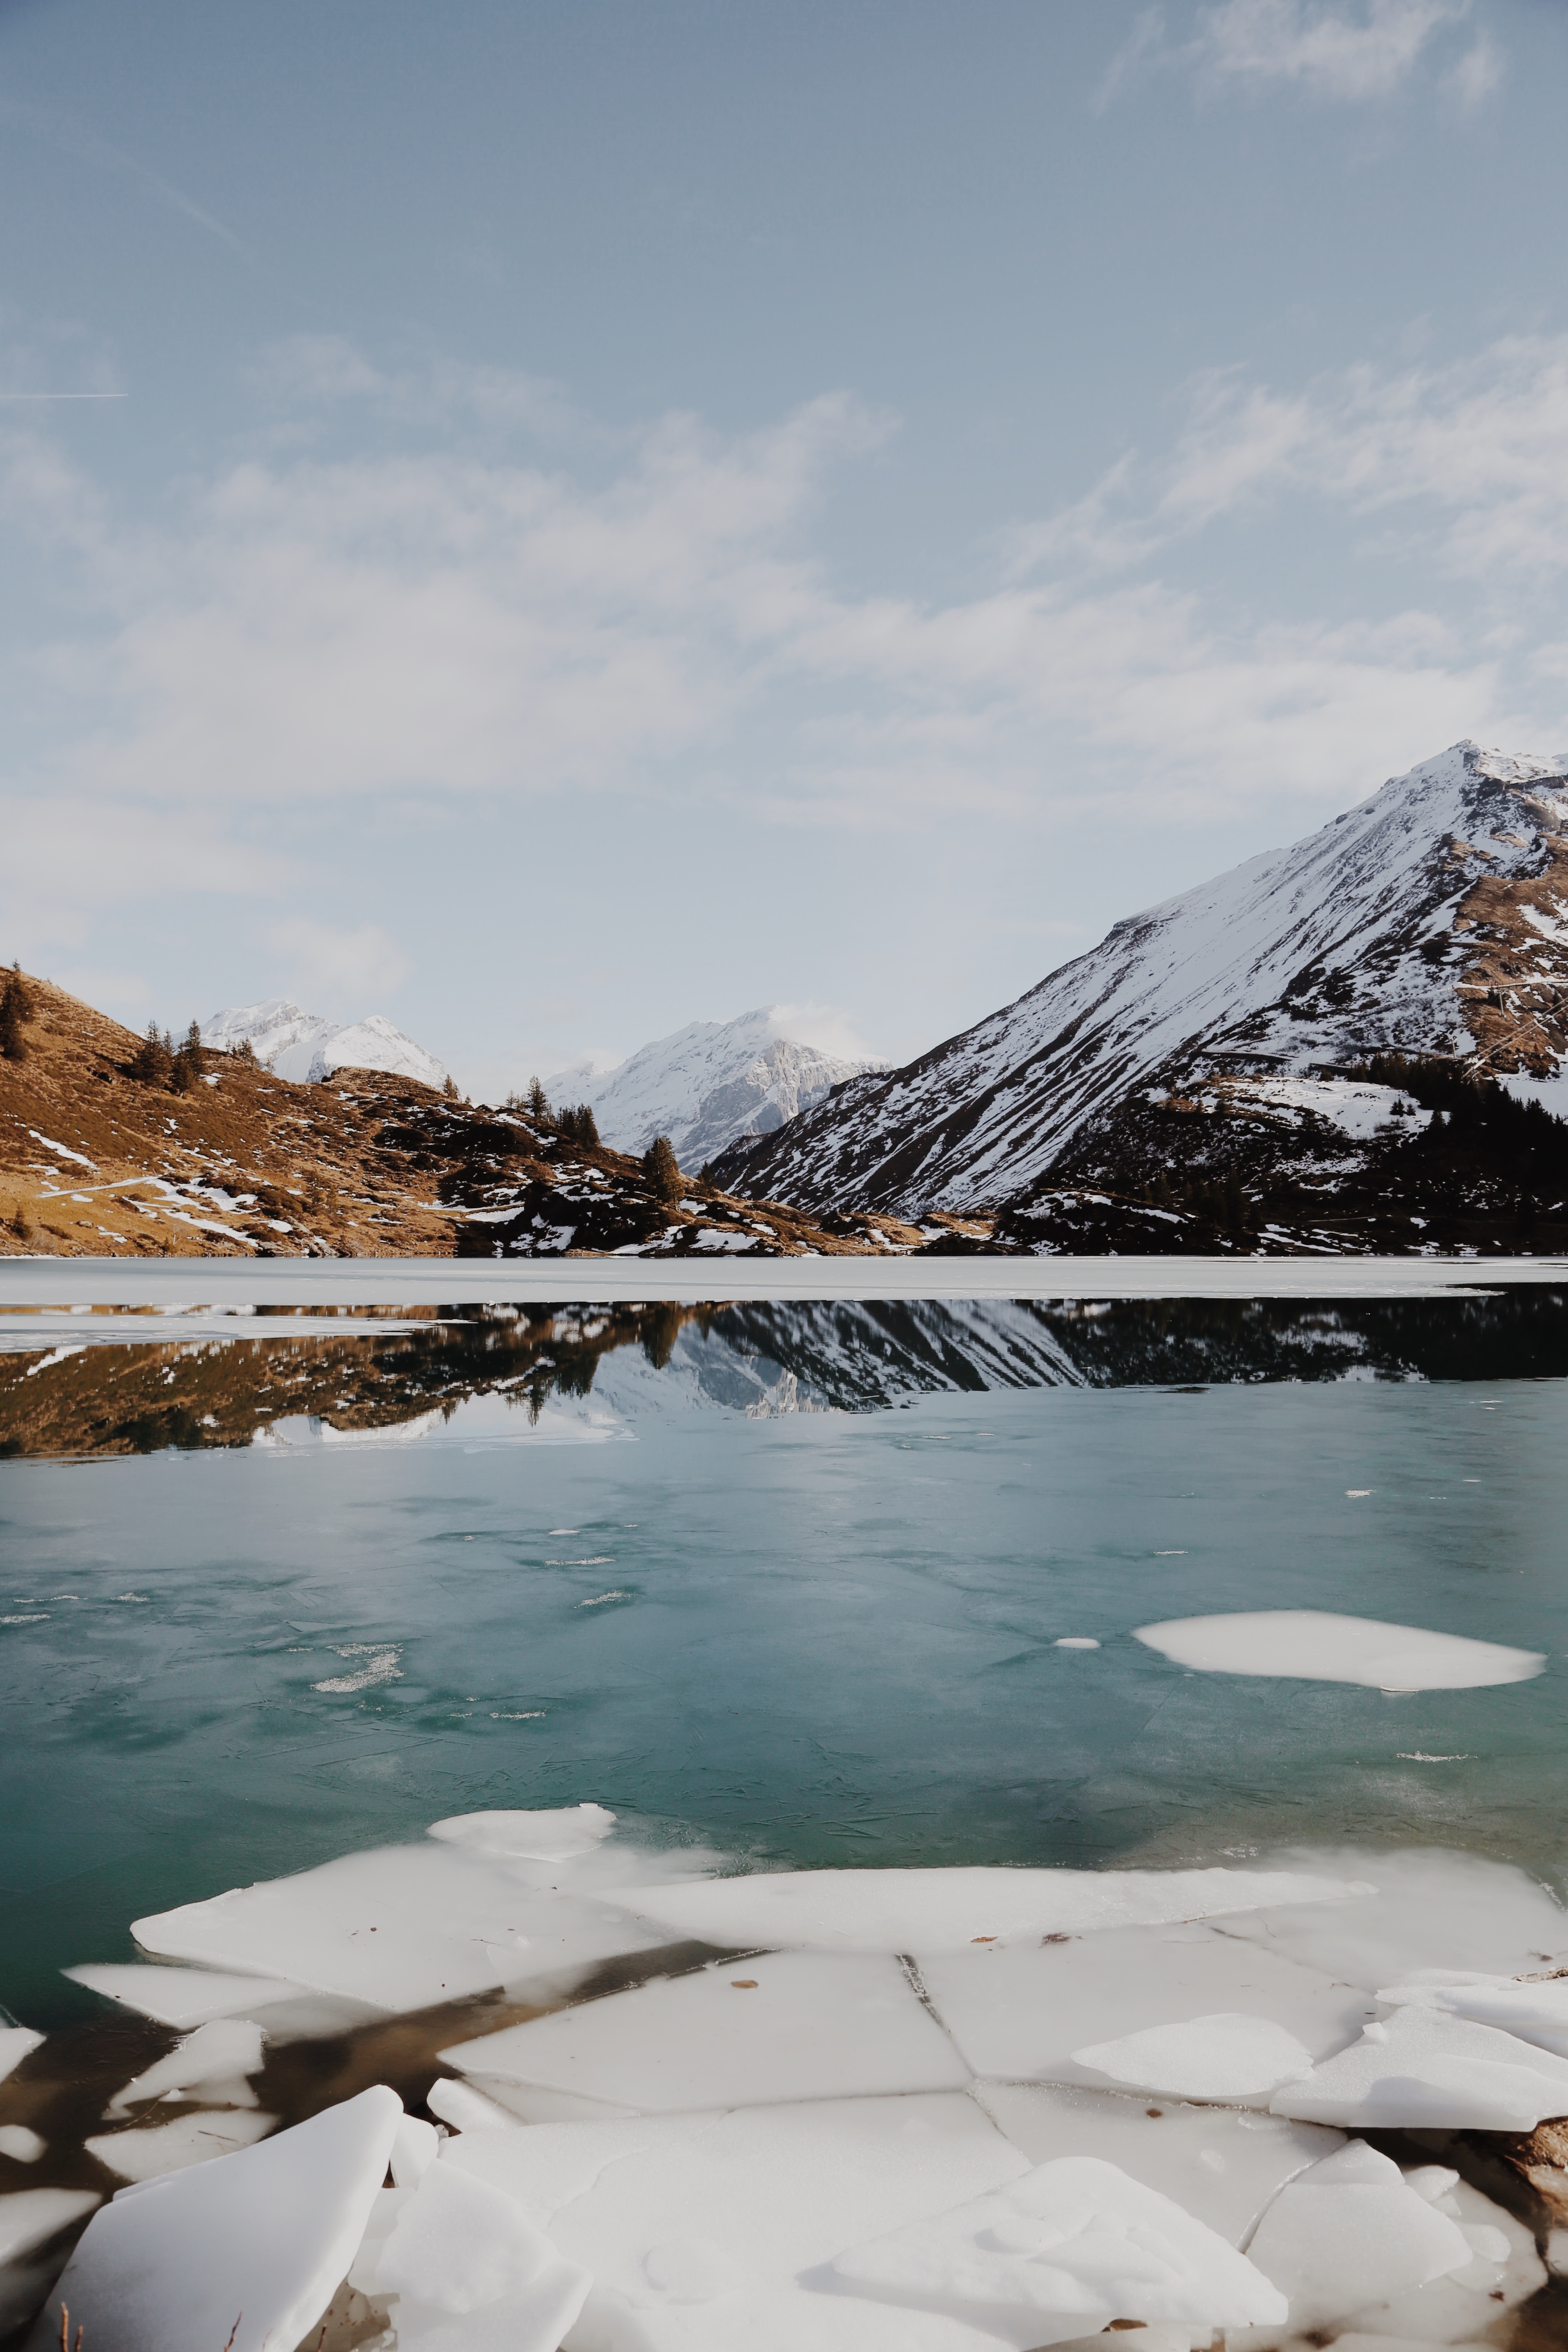
landscape, sea, coast, water, nature, mountain, snow, winter, cloud, shore, lake, river, mountain range, ice, reflection, weather, frozen, reservoir, season, body of water, loch